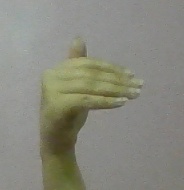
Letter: khaa